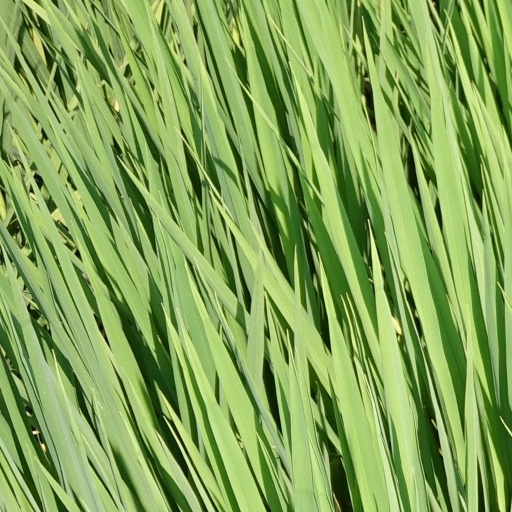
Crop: rice